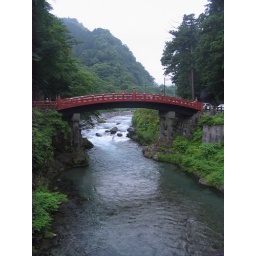
with bright blue water underneath